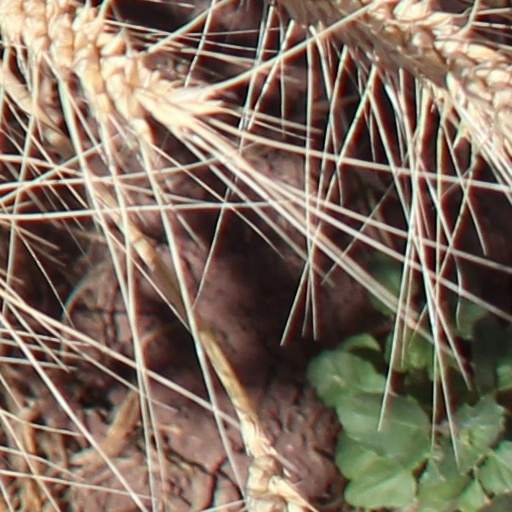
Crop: wheat